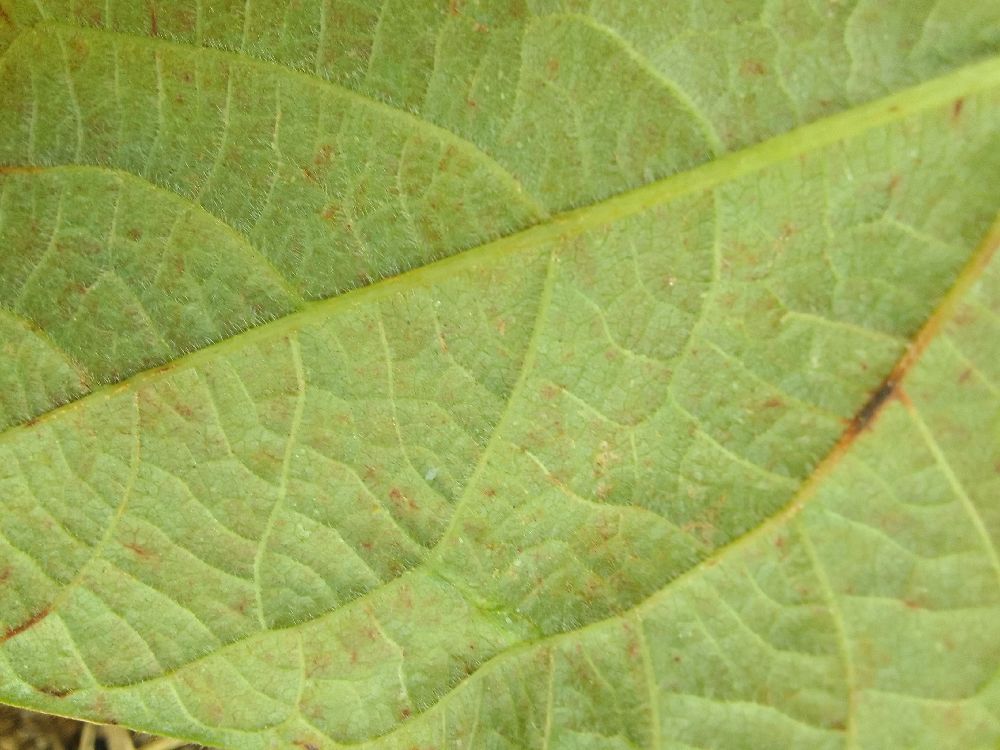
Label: anthracnose